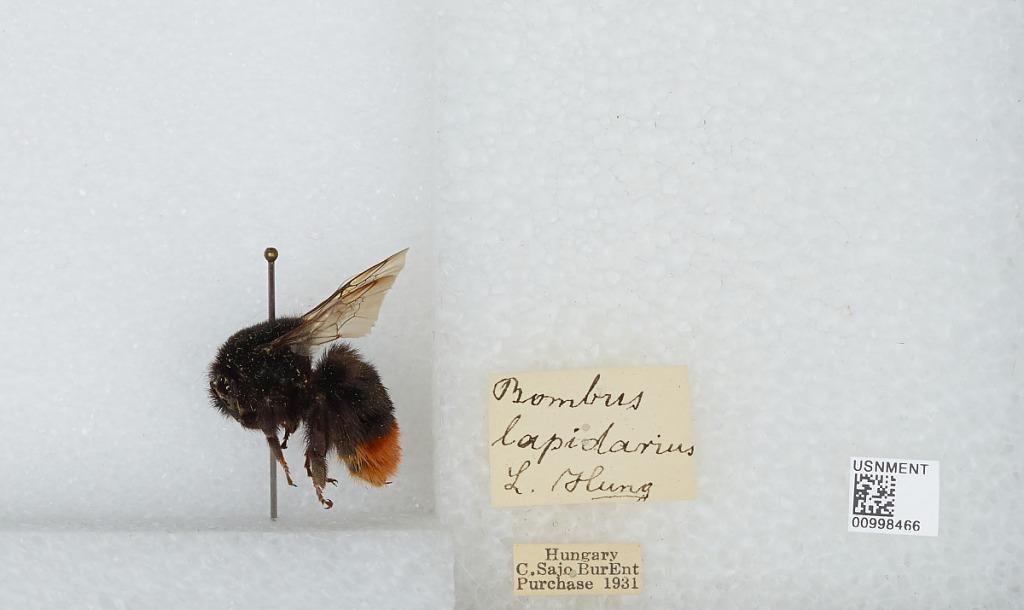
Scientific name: Bombus (Melanobombus) lapidarius lapidarius (Linnaeus)
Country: Hungary